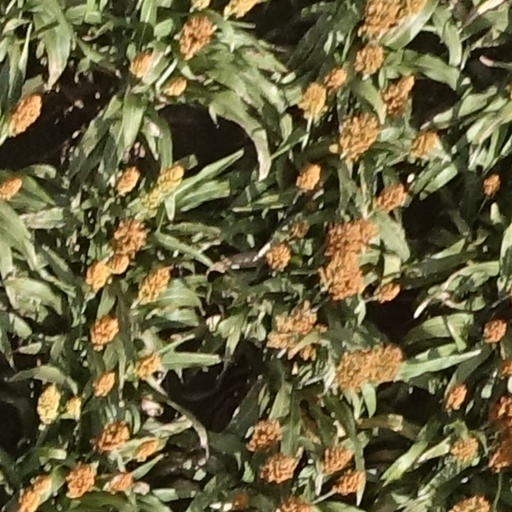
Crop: sorghum